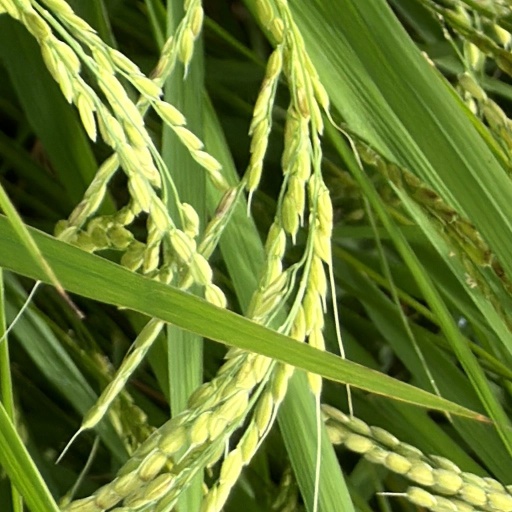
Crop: rice